Gnossiennes

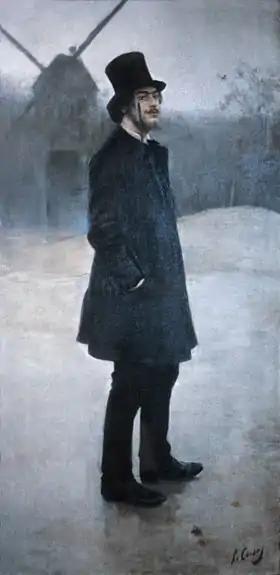
Erik Satie (1891), by Ramon Casas

The Gnossiennes are several piano compositions by the French composer Erik Satie in the late 19th century. The works are for the most part in free time (lacking time signatures or bar divisions) and highly experimental with form, rhythm and chordal structure. The form was invented by Satie but the term itself existed in French literature before Satie's usage.